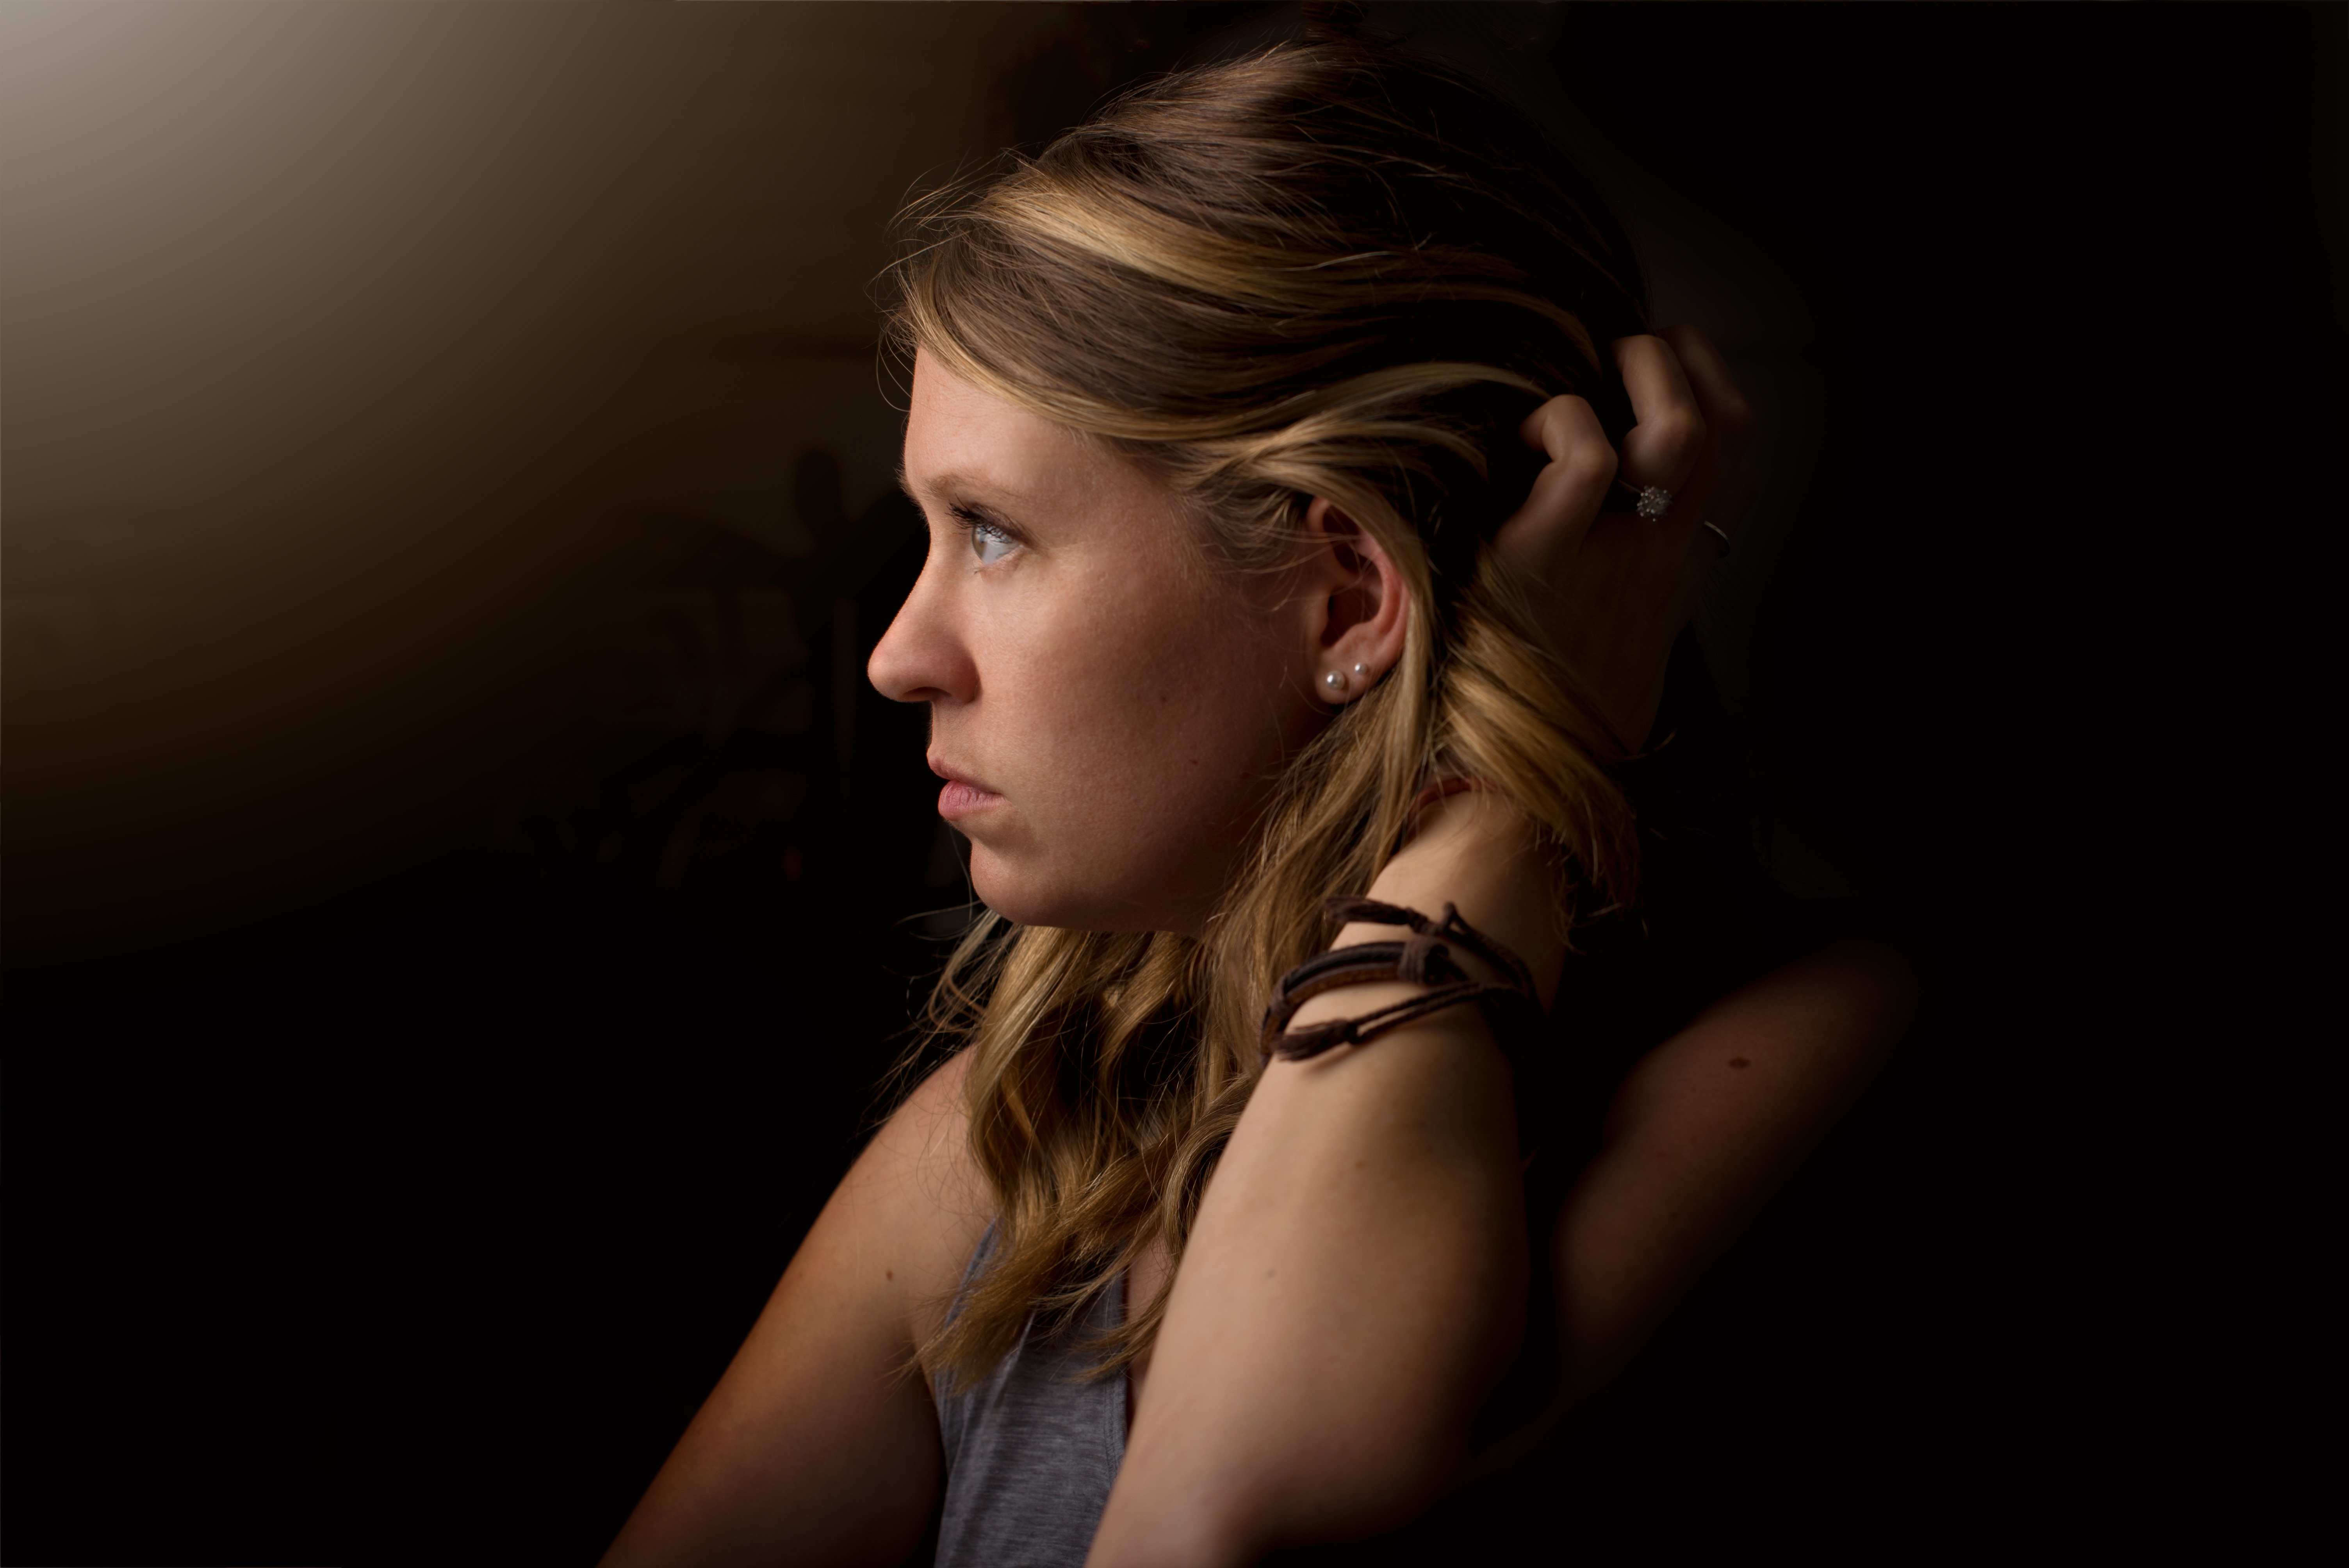
person, girl, woman, hair, photography, female, portrait, model, darkness, blonde, hairstyle, face, eye, lips, beauty, beautiful, blond, pretty, attractive, emotion, photo shoot, sense, portrait photography, art model